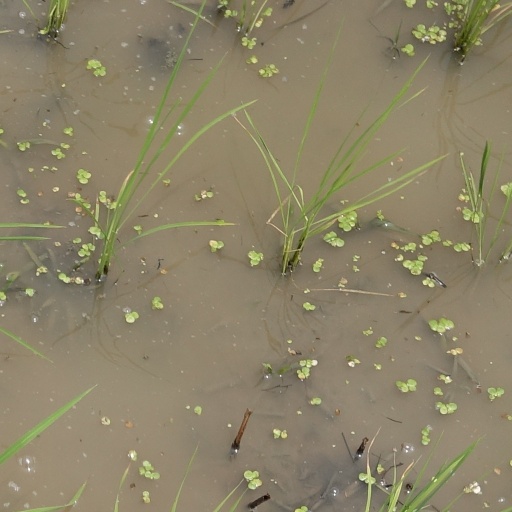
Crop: rice